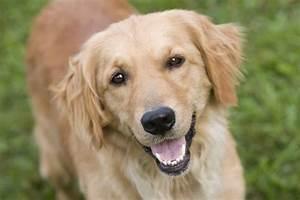
dog